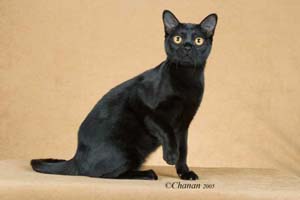
Animal: cat
Breed: bombay